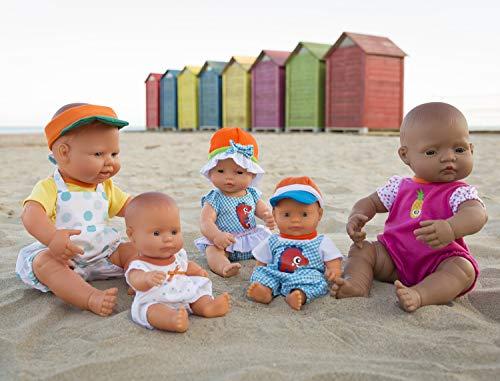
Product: Miniland Educational - 12.63'' Anatomically Correct Newborn Baby Doll, Asian Boy
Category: Toys & Games | Dolls & Accessories | Dolls
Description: Your child will love caring for Miniland's beautiful, vanilla-scented 12.63'' Anatomically Correct Newborn Baby Doll.
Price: $22.99
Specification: ProductDimensions:12.6x3.1x5.3inches|ItemWeight:11.2ounces|ShippingWeight:11.2ounces(Viewshippingratesandpolicies)|DomesticShipping:ItemcanbeshippedwithinU.S.|InternationalShipping:ThisitemcanbeshippedtoselectcountriesoutsideoftheU.S.LearnMore|ASIN:B00ANSK9DC|Itemmodelnumber:31035|Manufacturerrecommendedage:10months-6years